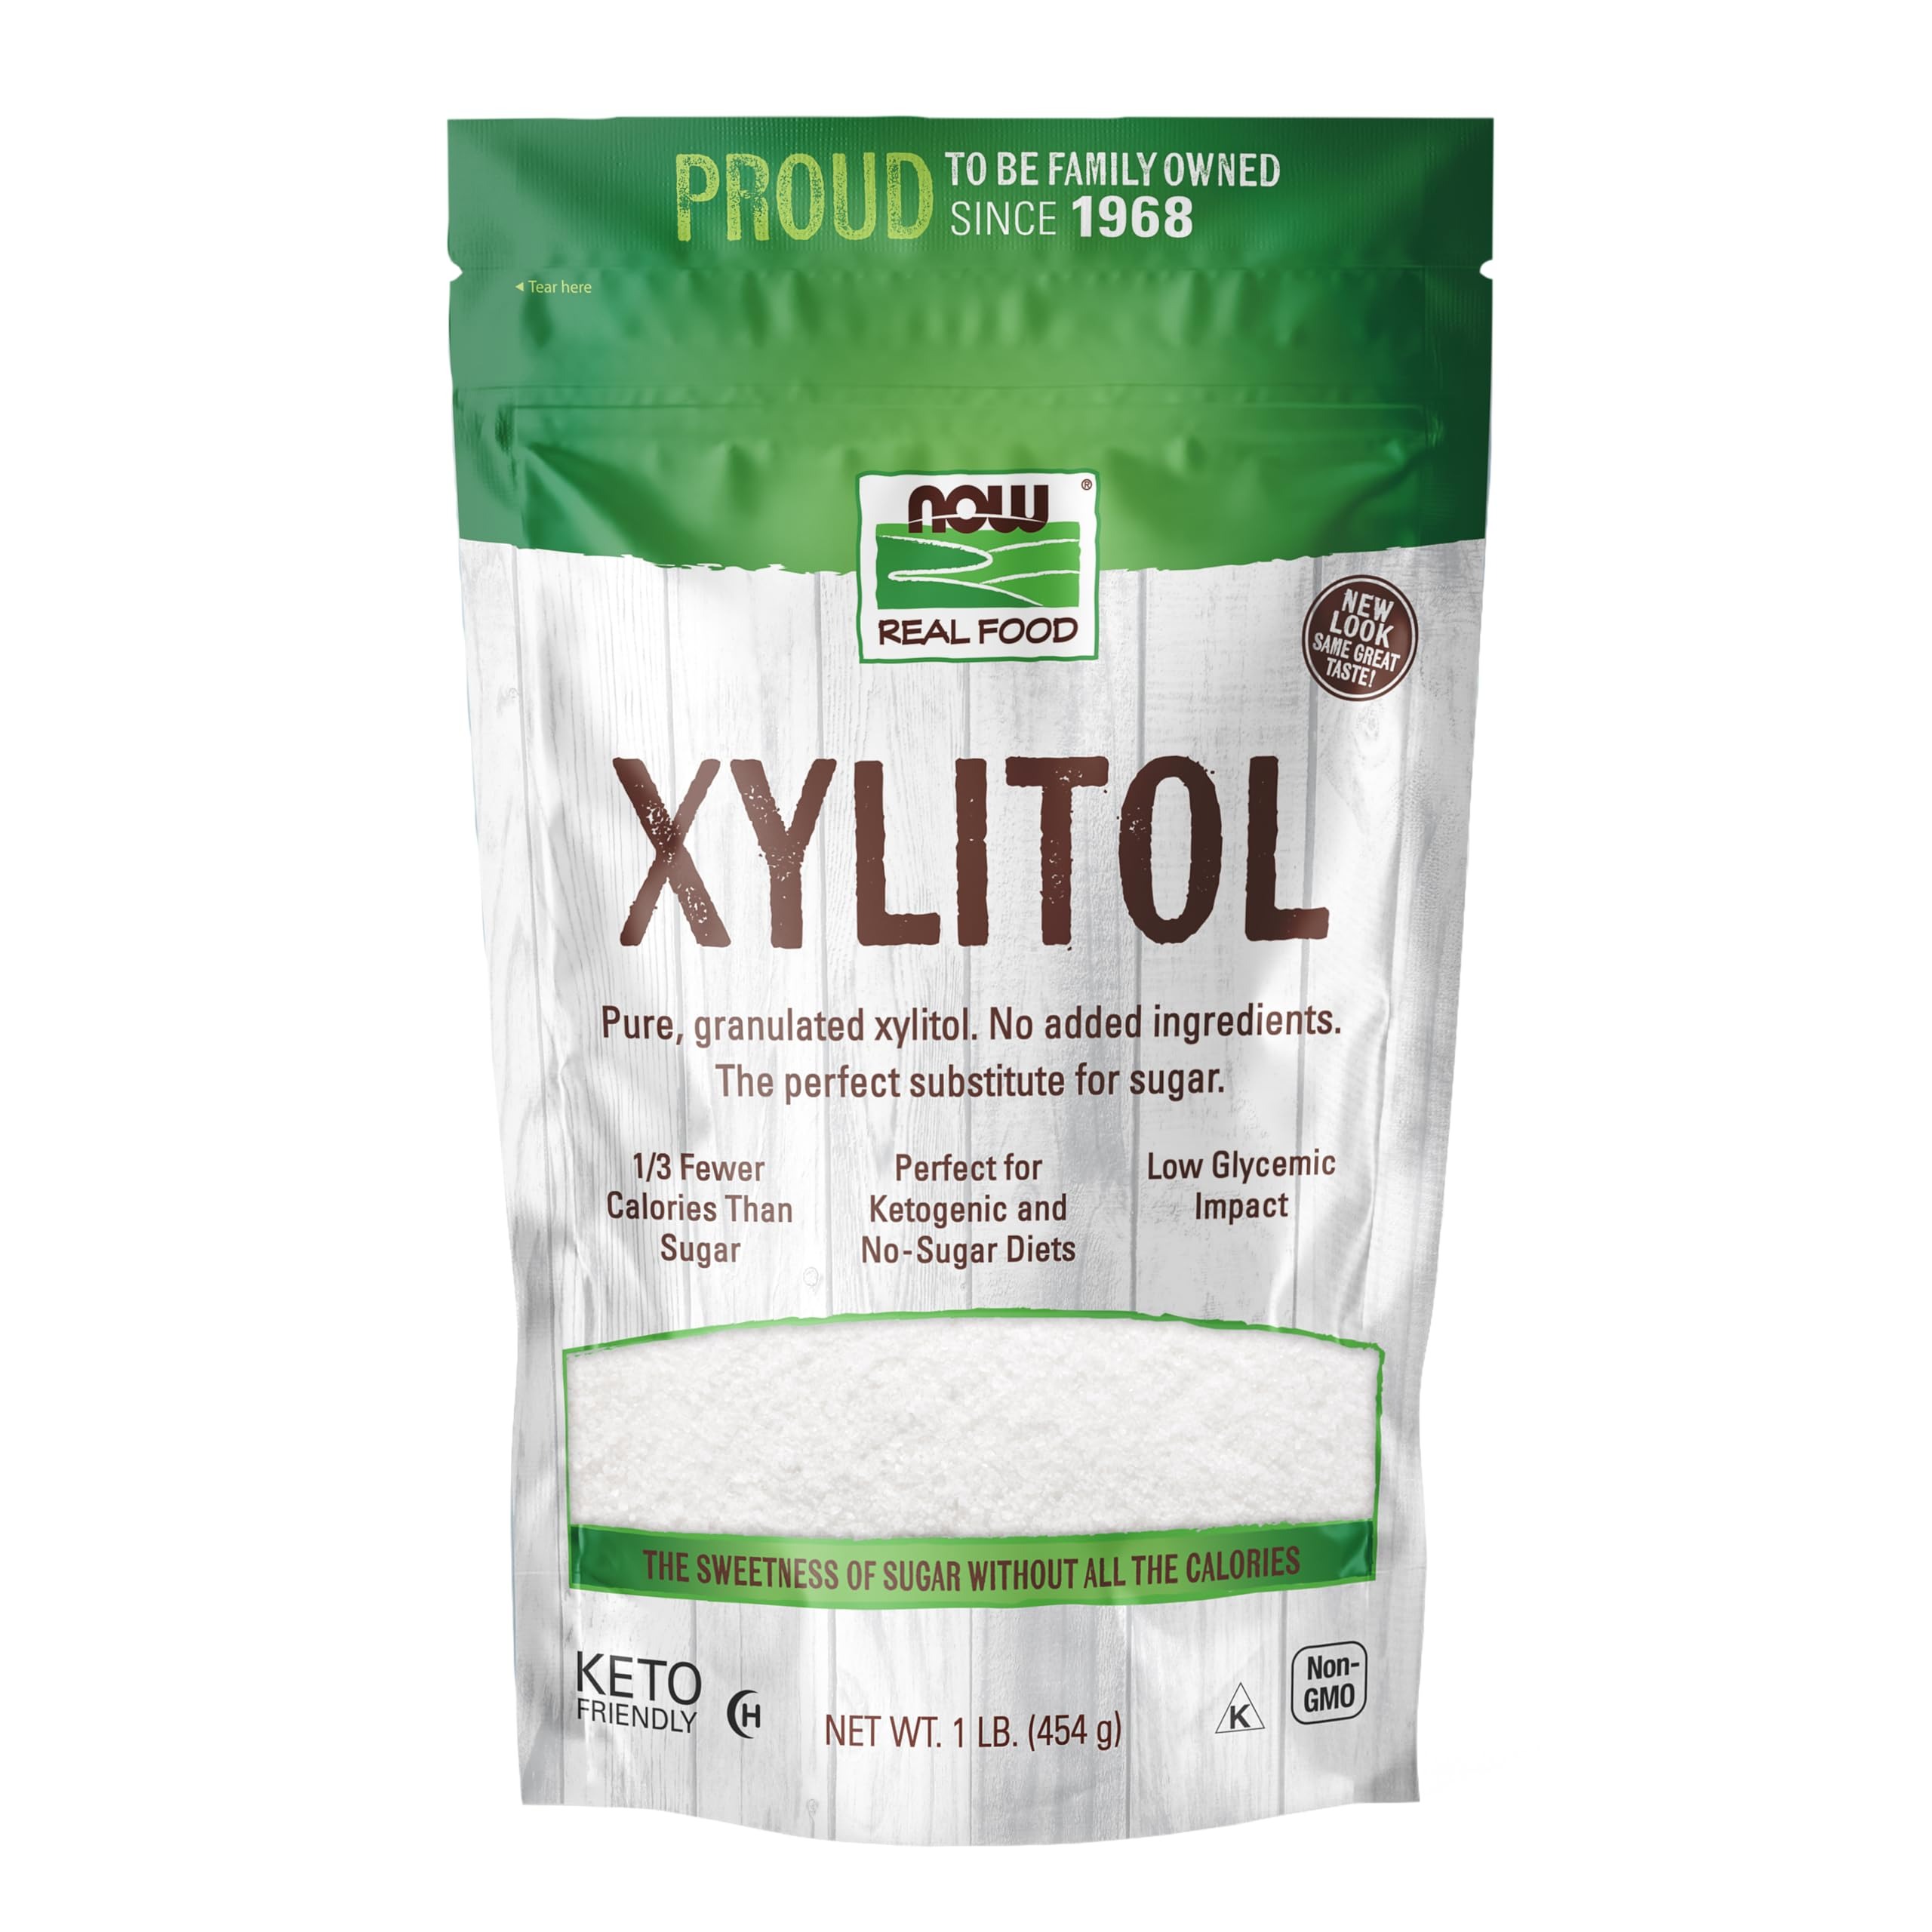
Item Name: Now Foods, Xylitol, 16 Ounce2
Value: 16.0
Unit: Ounce

Price: 15.985